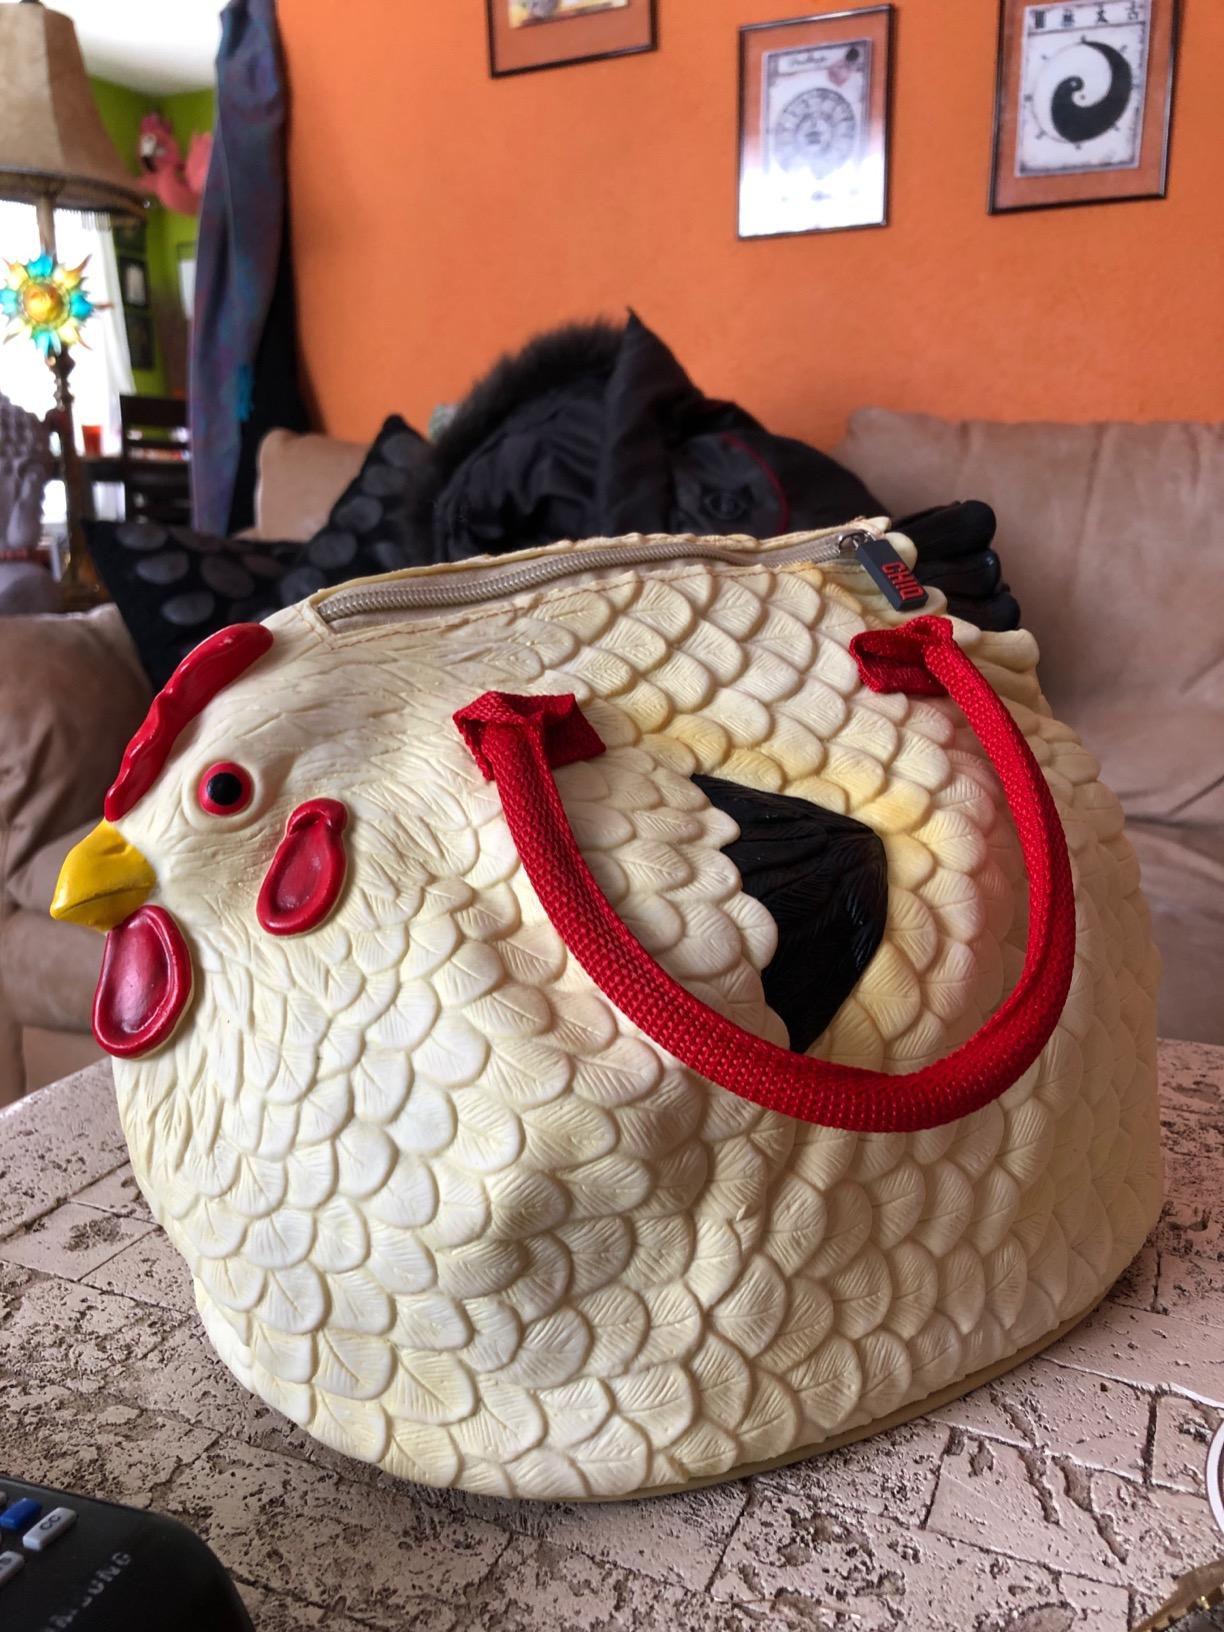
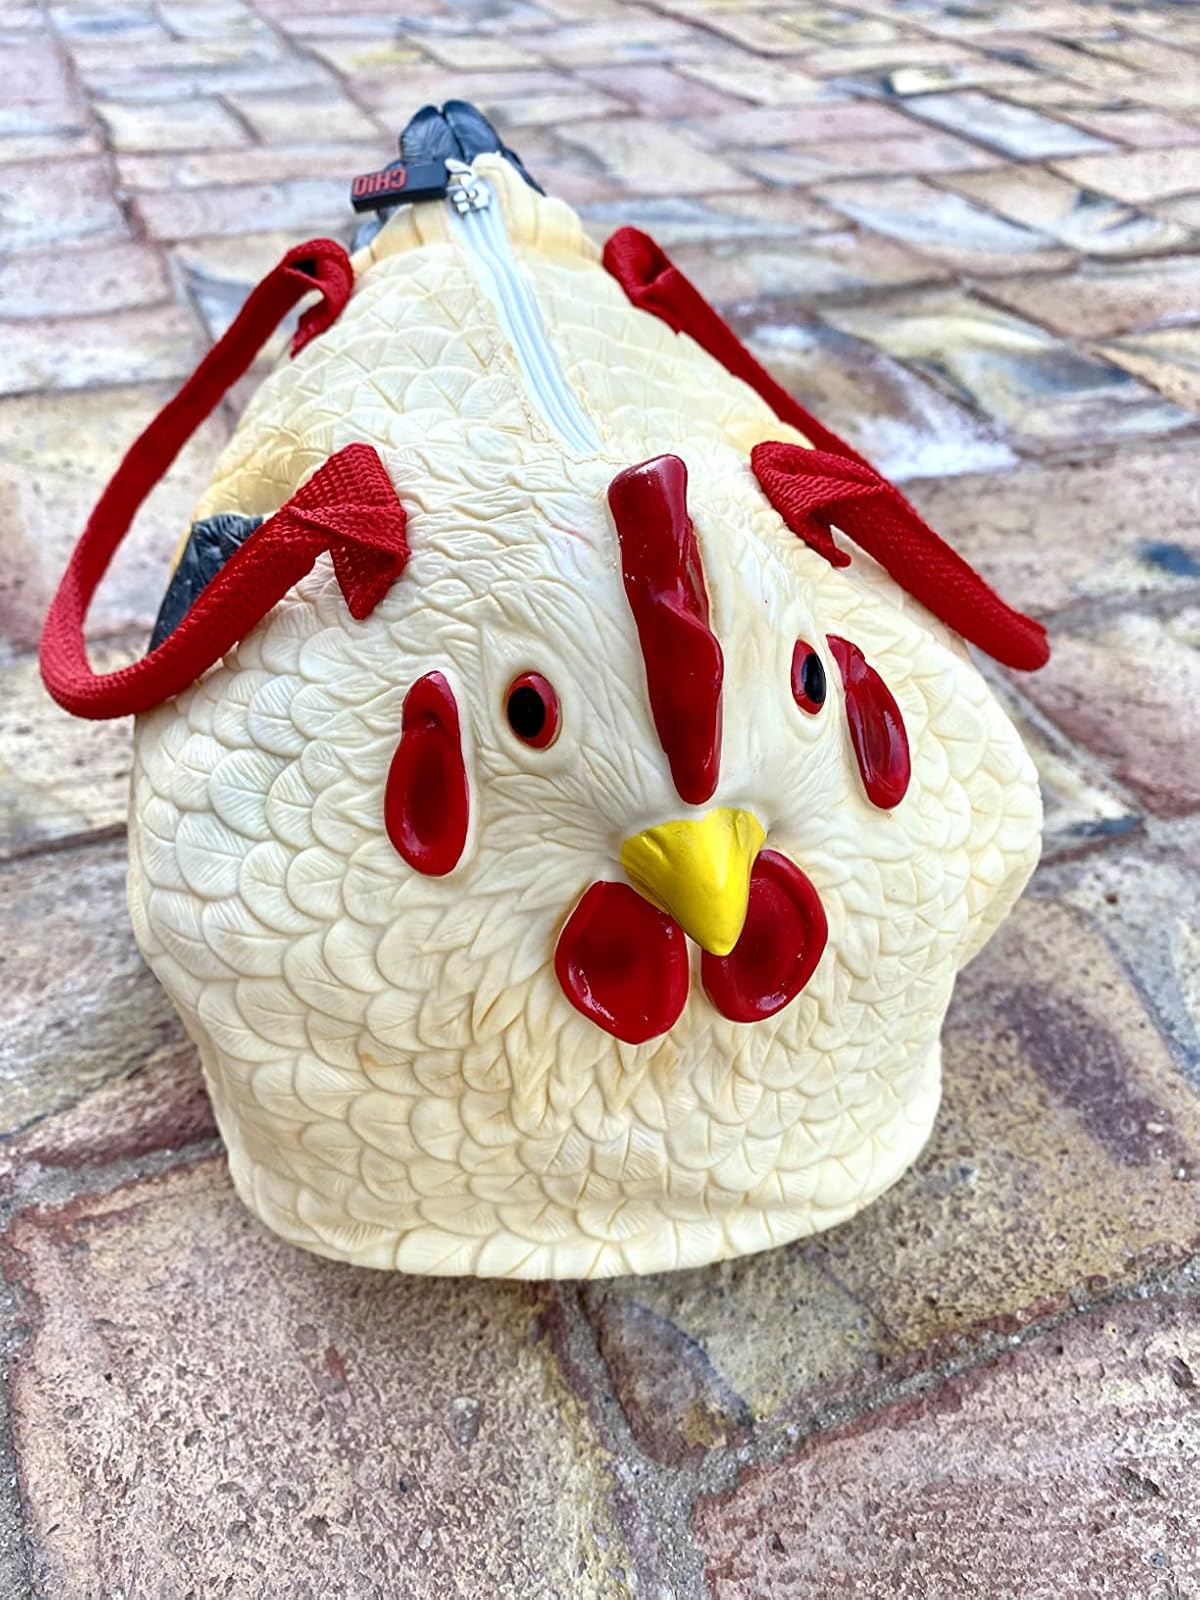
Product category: accessories_handbag
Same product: yes